German Student Corps

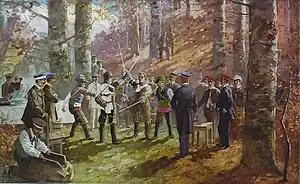
German Corps Students value their engagements in academic "Mensur" fencing, here an example in a forest near Tübingen by Gustav Adolf Closs, 1890.

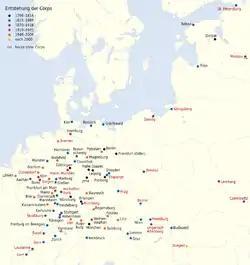

Corps (or Korps; ""das ~"" ("n"), ("sg."), ("pl.")) are the oldest still-existing kind of "Studentenverbindung", Germany's traditional university corporations; their roots date back to the 15th century. The oldest corps still existing today was founded in 1789. Its members are referred to as corps students ("Corpsstudenten"). The corps belong to the tradition of student fraternities which wear couleur and practice academic fencing.